Dainah the Mulatto

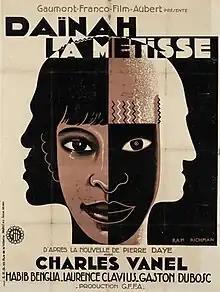

Dainah the Mulatto (French: Daïnah la métisse) is a 1932 French drama film directed by Jean Grémillon and starring Charles Vanel, Habib Benglia and Gaston Dubosc. Location shooting took place around Nice and Corsica. The film's sets were designed by the art director Jean Lafitte. The original length was of 90 minutes, but it was cut down by the distribution company Gaumont to a shorter 51 minute version for release. This is the only version that survives in film archives.